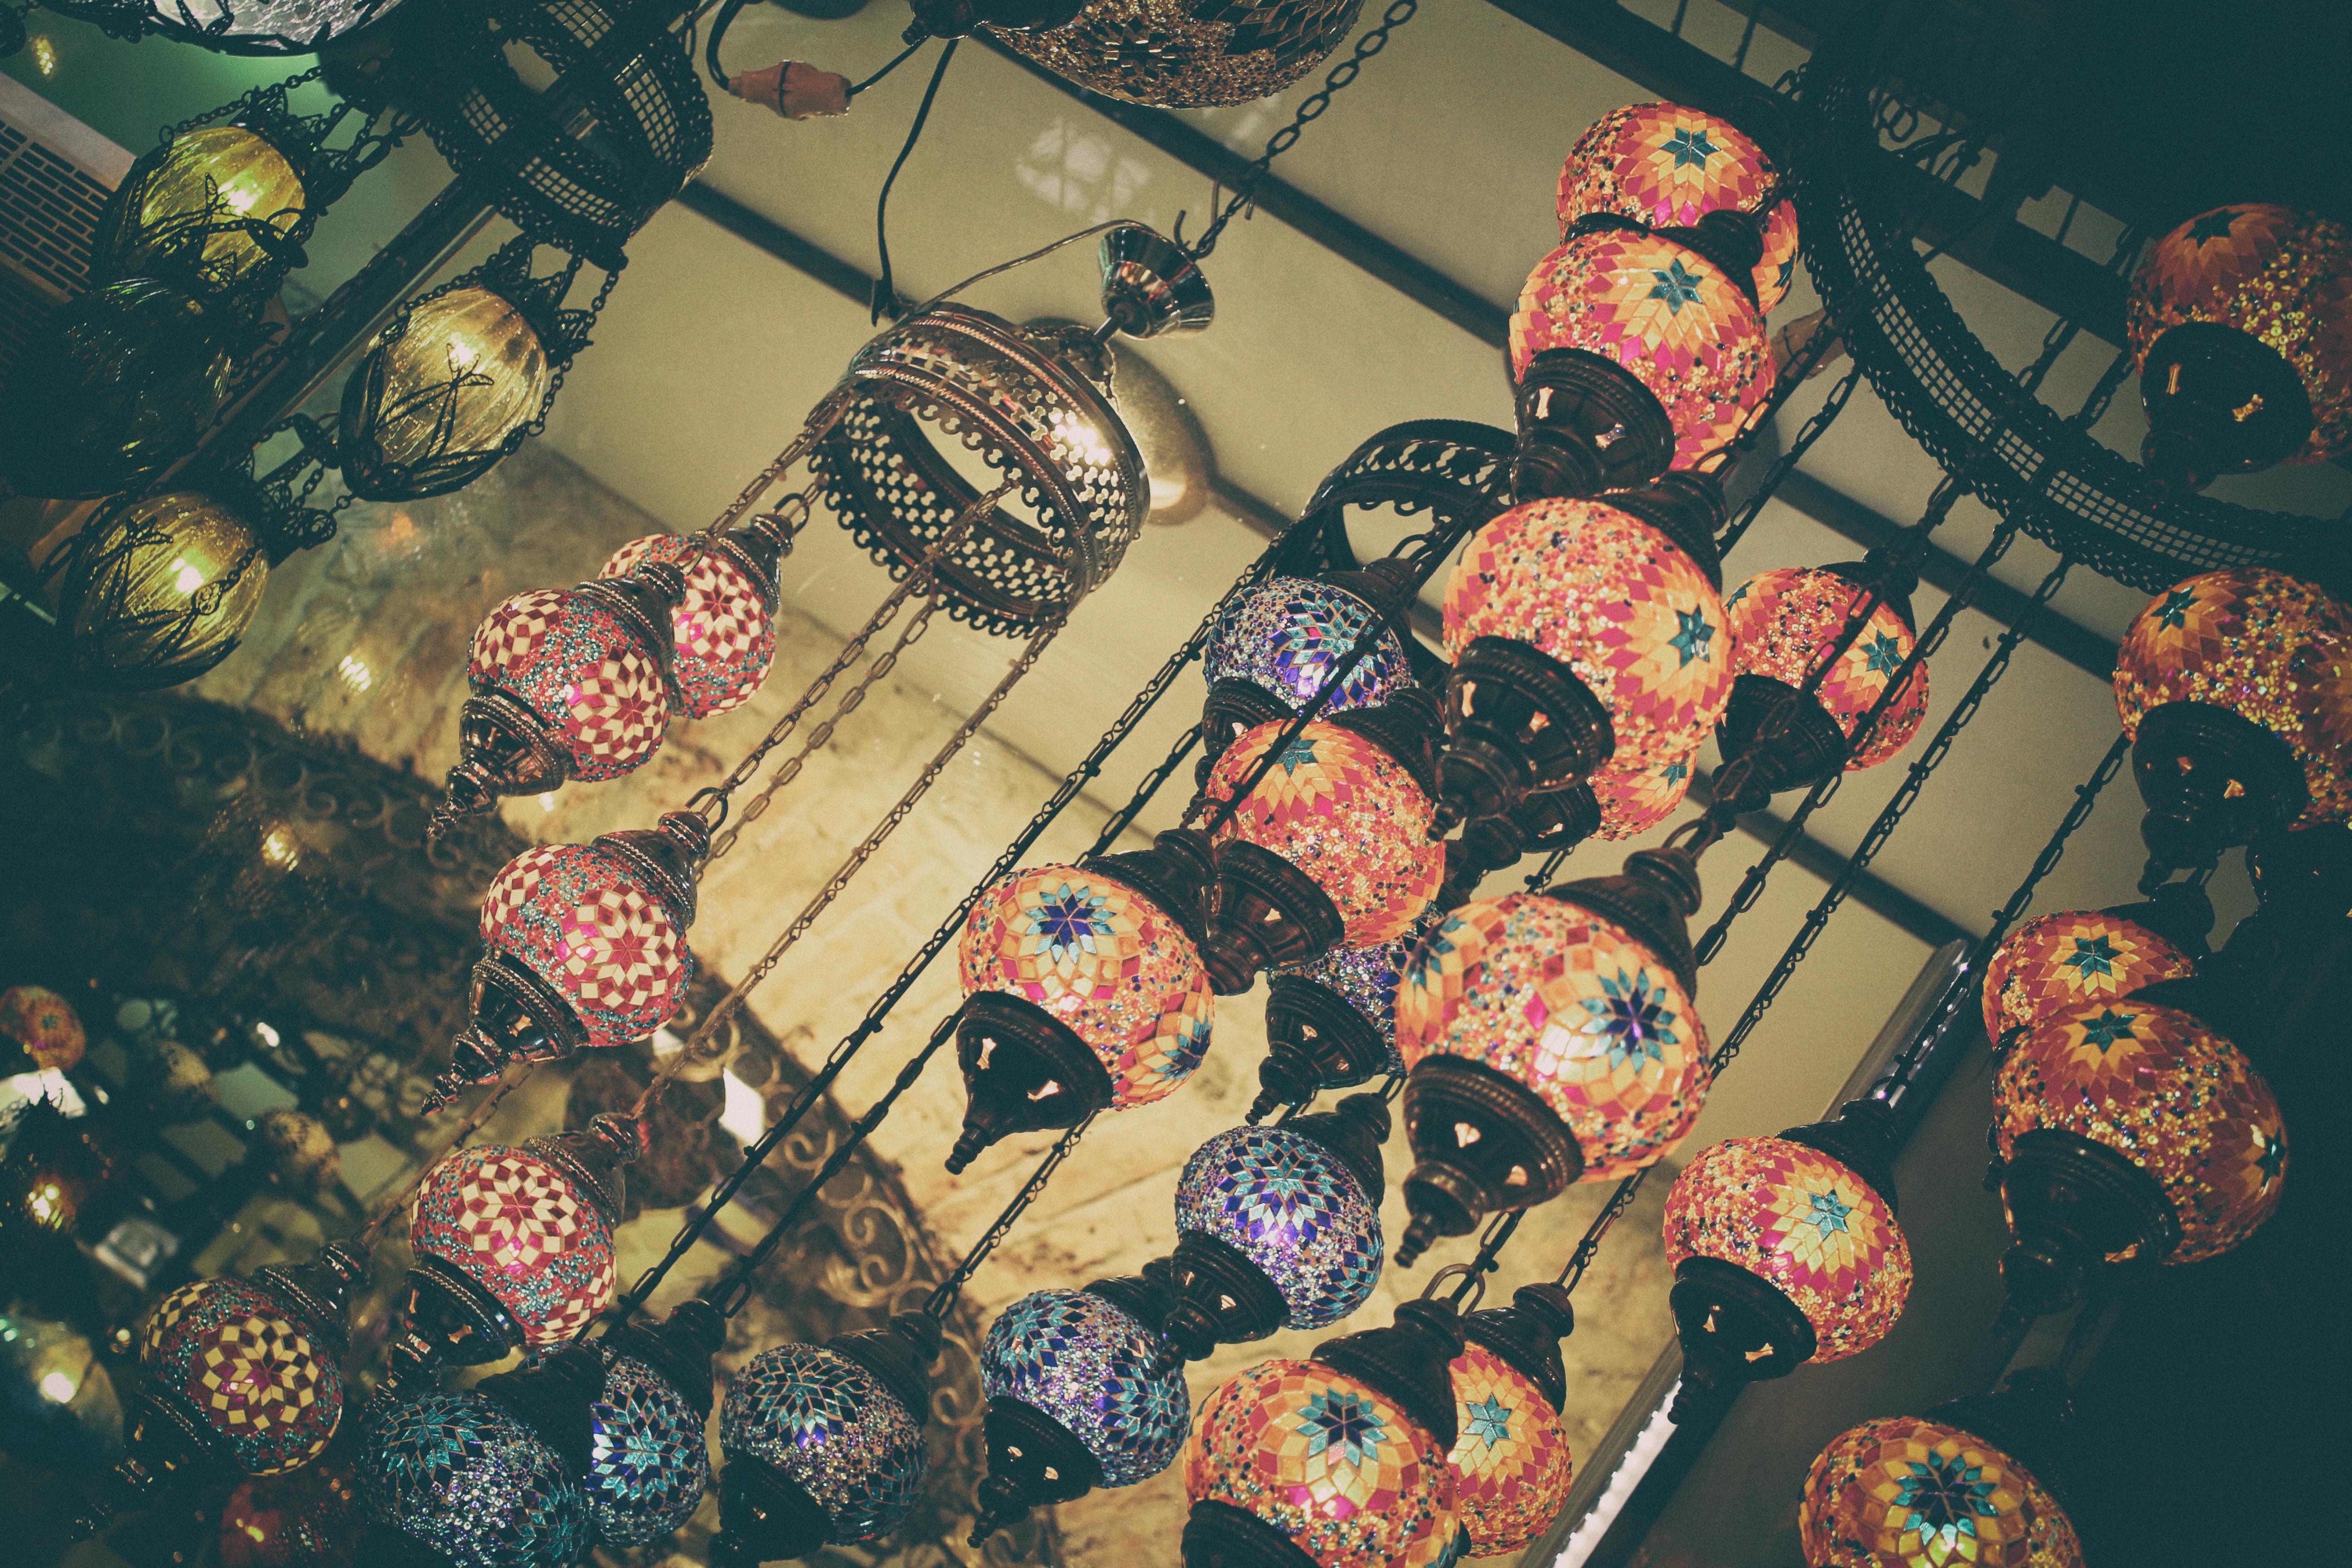
book, light, sky, white, vintage, antique, retro, texture, old, wall, dark, sign, pattern, color, frame, paper, ornament, art, lights, illustration, design, decorative, old books, light background, old paper, vintage design, textured paper, vintage frame, lights background, wall background, background vintage, vintage backgrounds, retro background, old paper background, antique background, paper texture